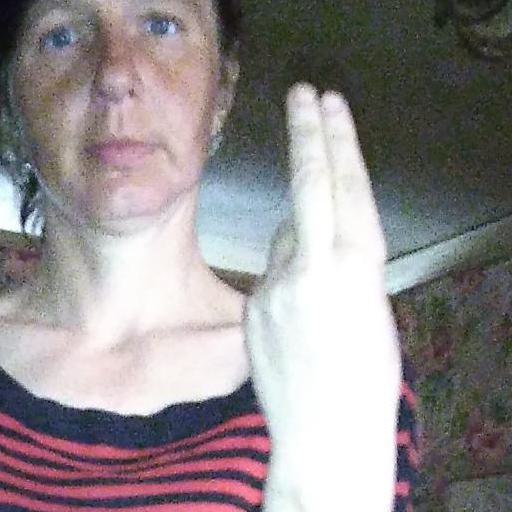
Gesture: two_up_inverted